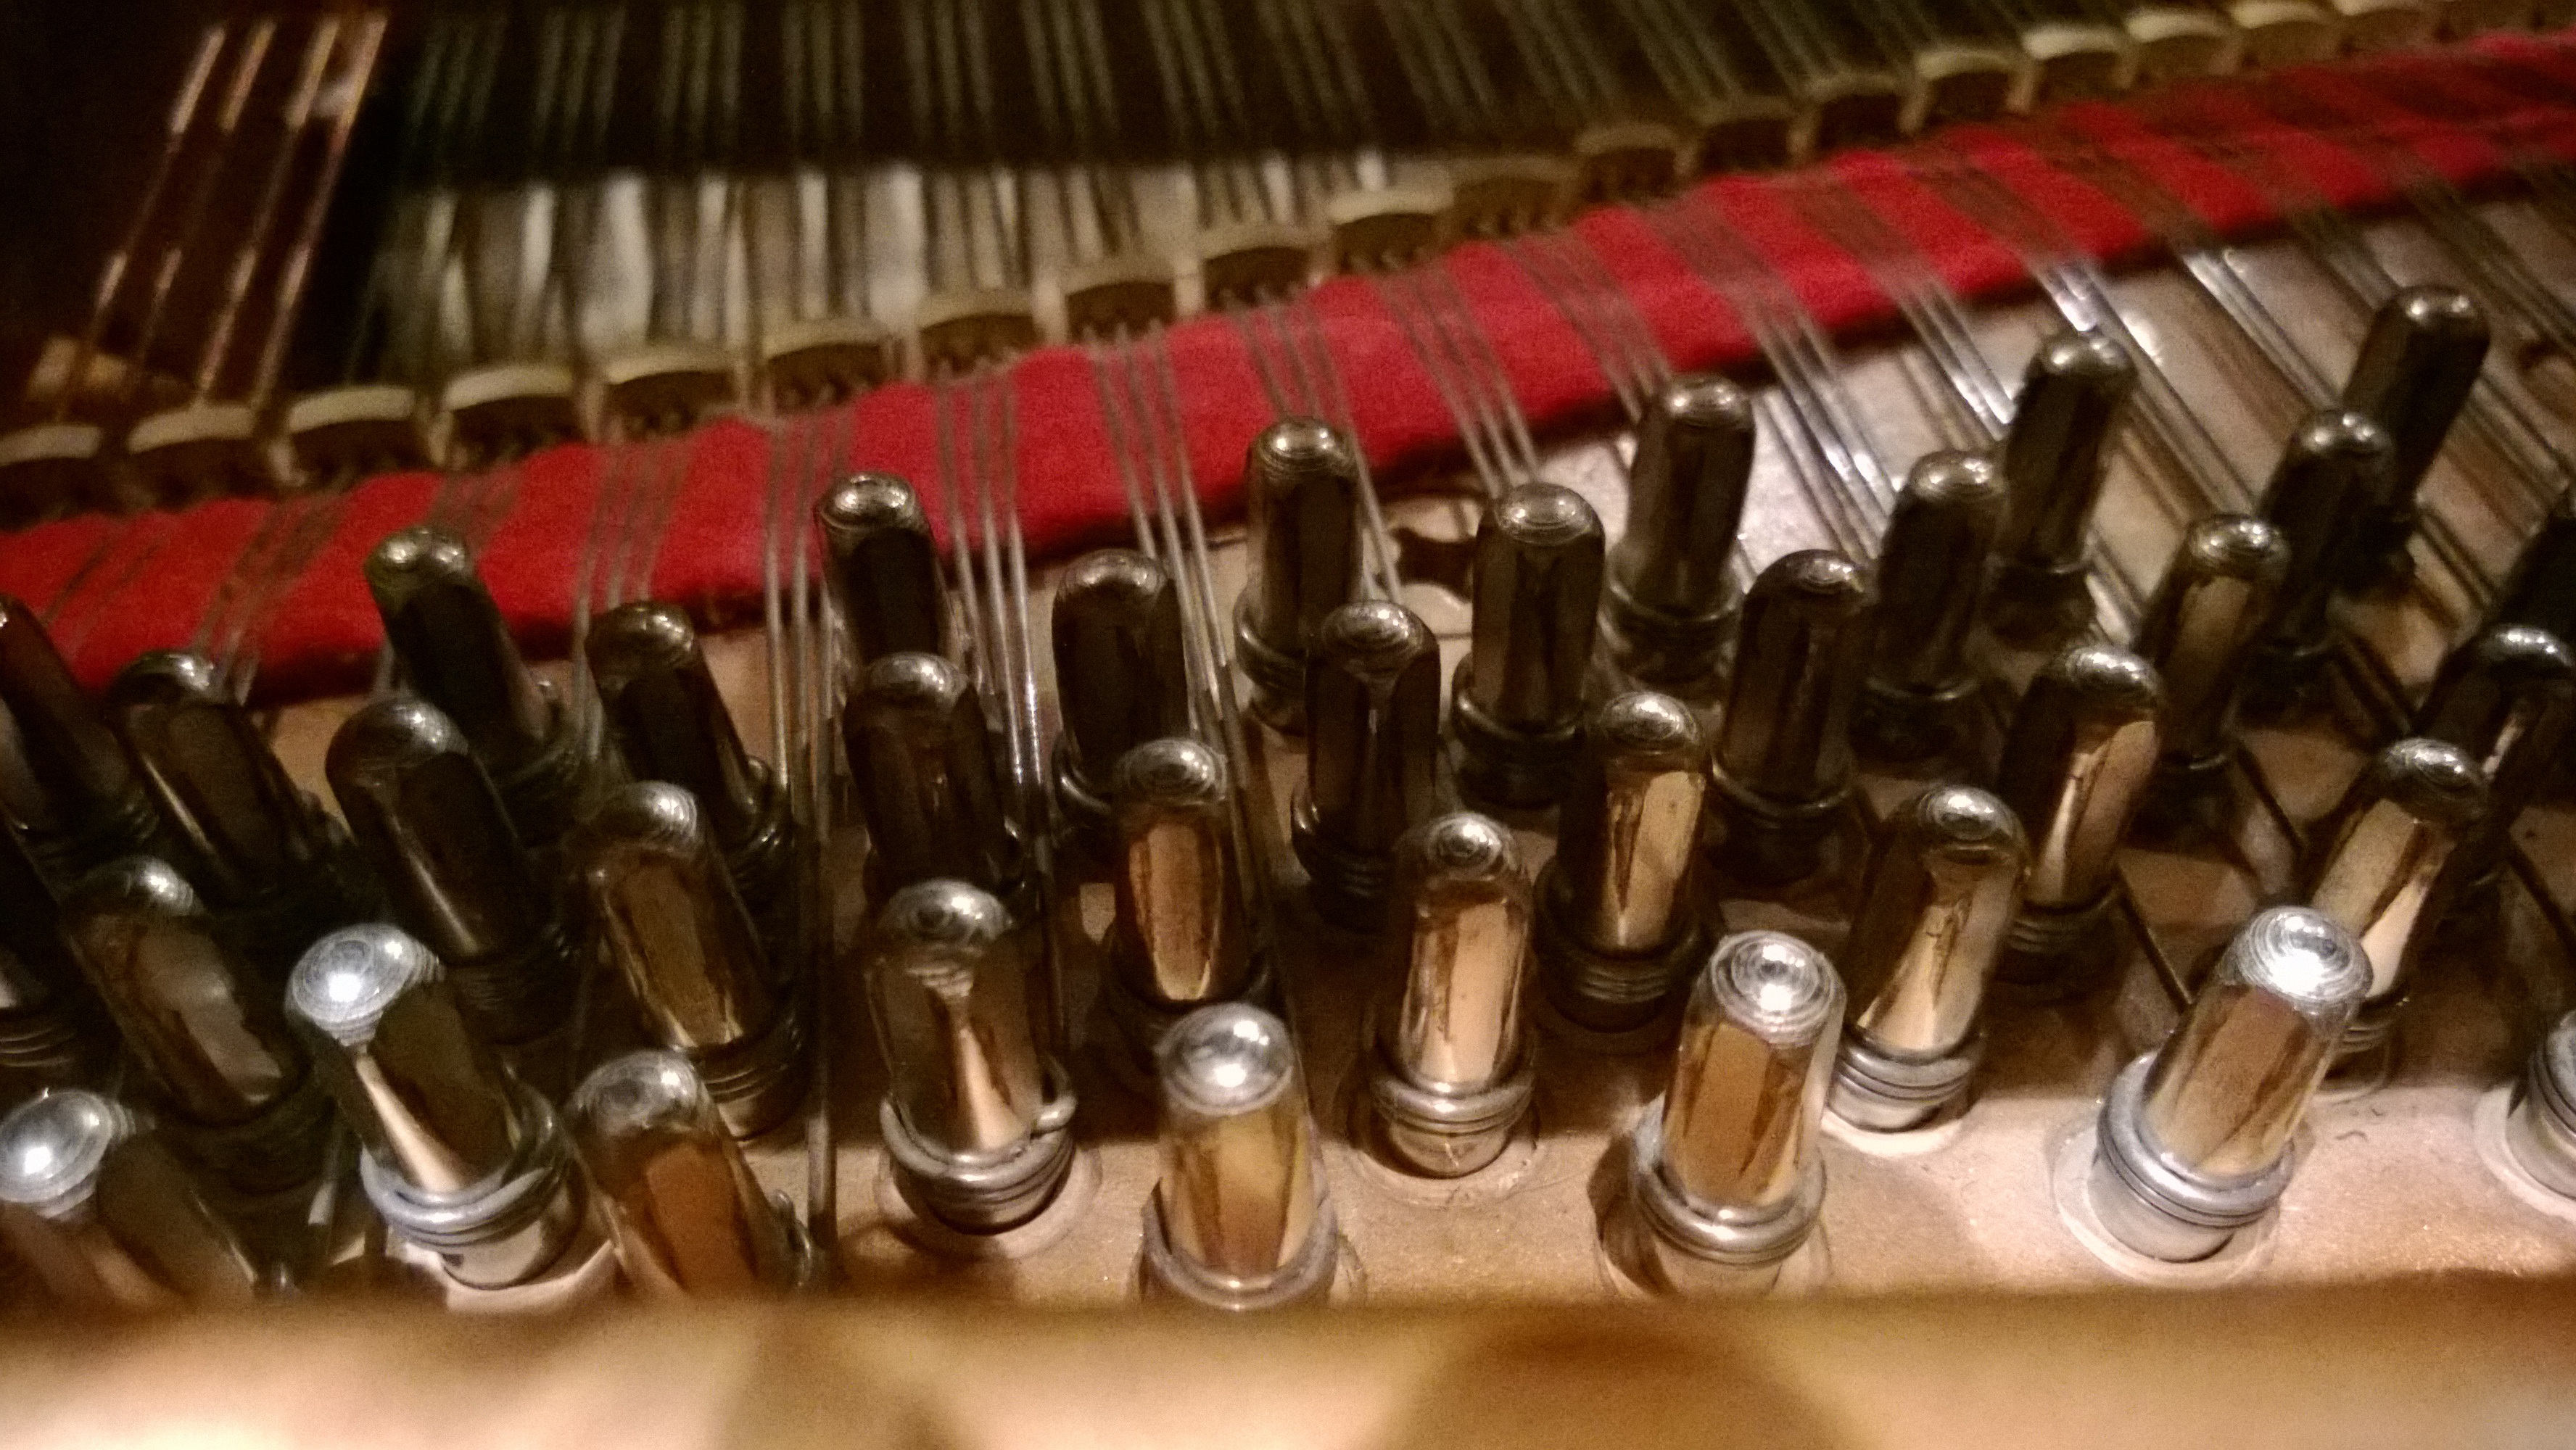
piano, musical instrument, inside, strings, string instrument, gun accessory